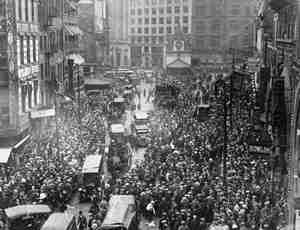
Politistrejken i Boston
Nyligt ankomne militsfolk fra Massachusetts Militia forsøger at holde orden på Scollay Square
Politistrejken i Boston var en strejke af Bostons politistyrke, som begyndte 9. september 1919 efter politikommissær Edwin Upton Curtis nægtede at tillade oprettelsen af en fagforening for politifolk. Strejken, som kastede Boston ud i civilt kaos, blev starskuddet til et dramatisk skift i traditionelle arbejdsrelationer for politiet, som var utilfredse med stagnerende løn og dårlige arbejdsforhold. Den daværende delstatsguvernør Calvin Coolidges indblanding i strejken gav ham national berømmelse, hvilket førte til hans nominering som Harding's vicepræsidentkandidat i præsidentvalget i 1920.